Antiproton Decelerator

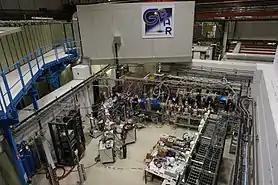

GBAR (Gravitational Behaviour of Anti hydrogen at Rest), AD-7 experiment, is a multinational collaboration at the Antiproton Decelerator of CERN.